Wilhelm von Gloeden

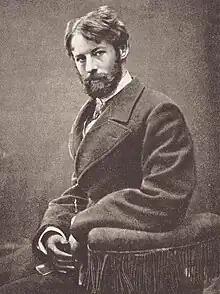
Wilhelm von Gloeden in 1891

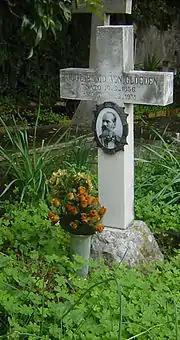
Burial Place of von Gloeden in Taormina

Wilhelm Iwan Friederich August von Gloeden (September 16, 1856 – February 16, 1931), commonly known as Baron von Gloeden, was a German photographer who worked mainly in Italy. He is mostly known for his pastoral nude studies of Sicilian boys, which usually featured props such as wreaths or amphoras, suggesting a setting in the Greece or Italy of antiquity. His work demonstrates the controlled use of lighting as well utilizing elegant poses of his models. His innovations include the use of photographic filters and special body makeup (a mixture of milk, olive oil, and glycerin) to disguise skin blemishes. His work, both landscapes and nudes, drew wealthy tourists to Sicily, particularly gay men uncomfortable in northern Europe.